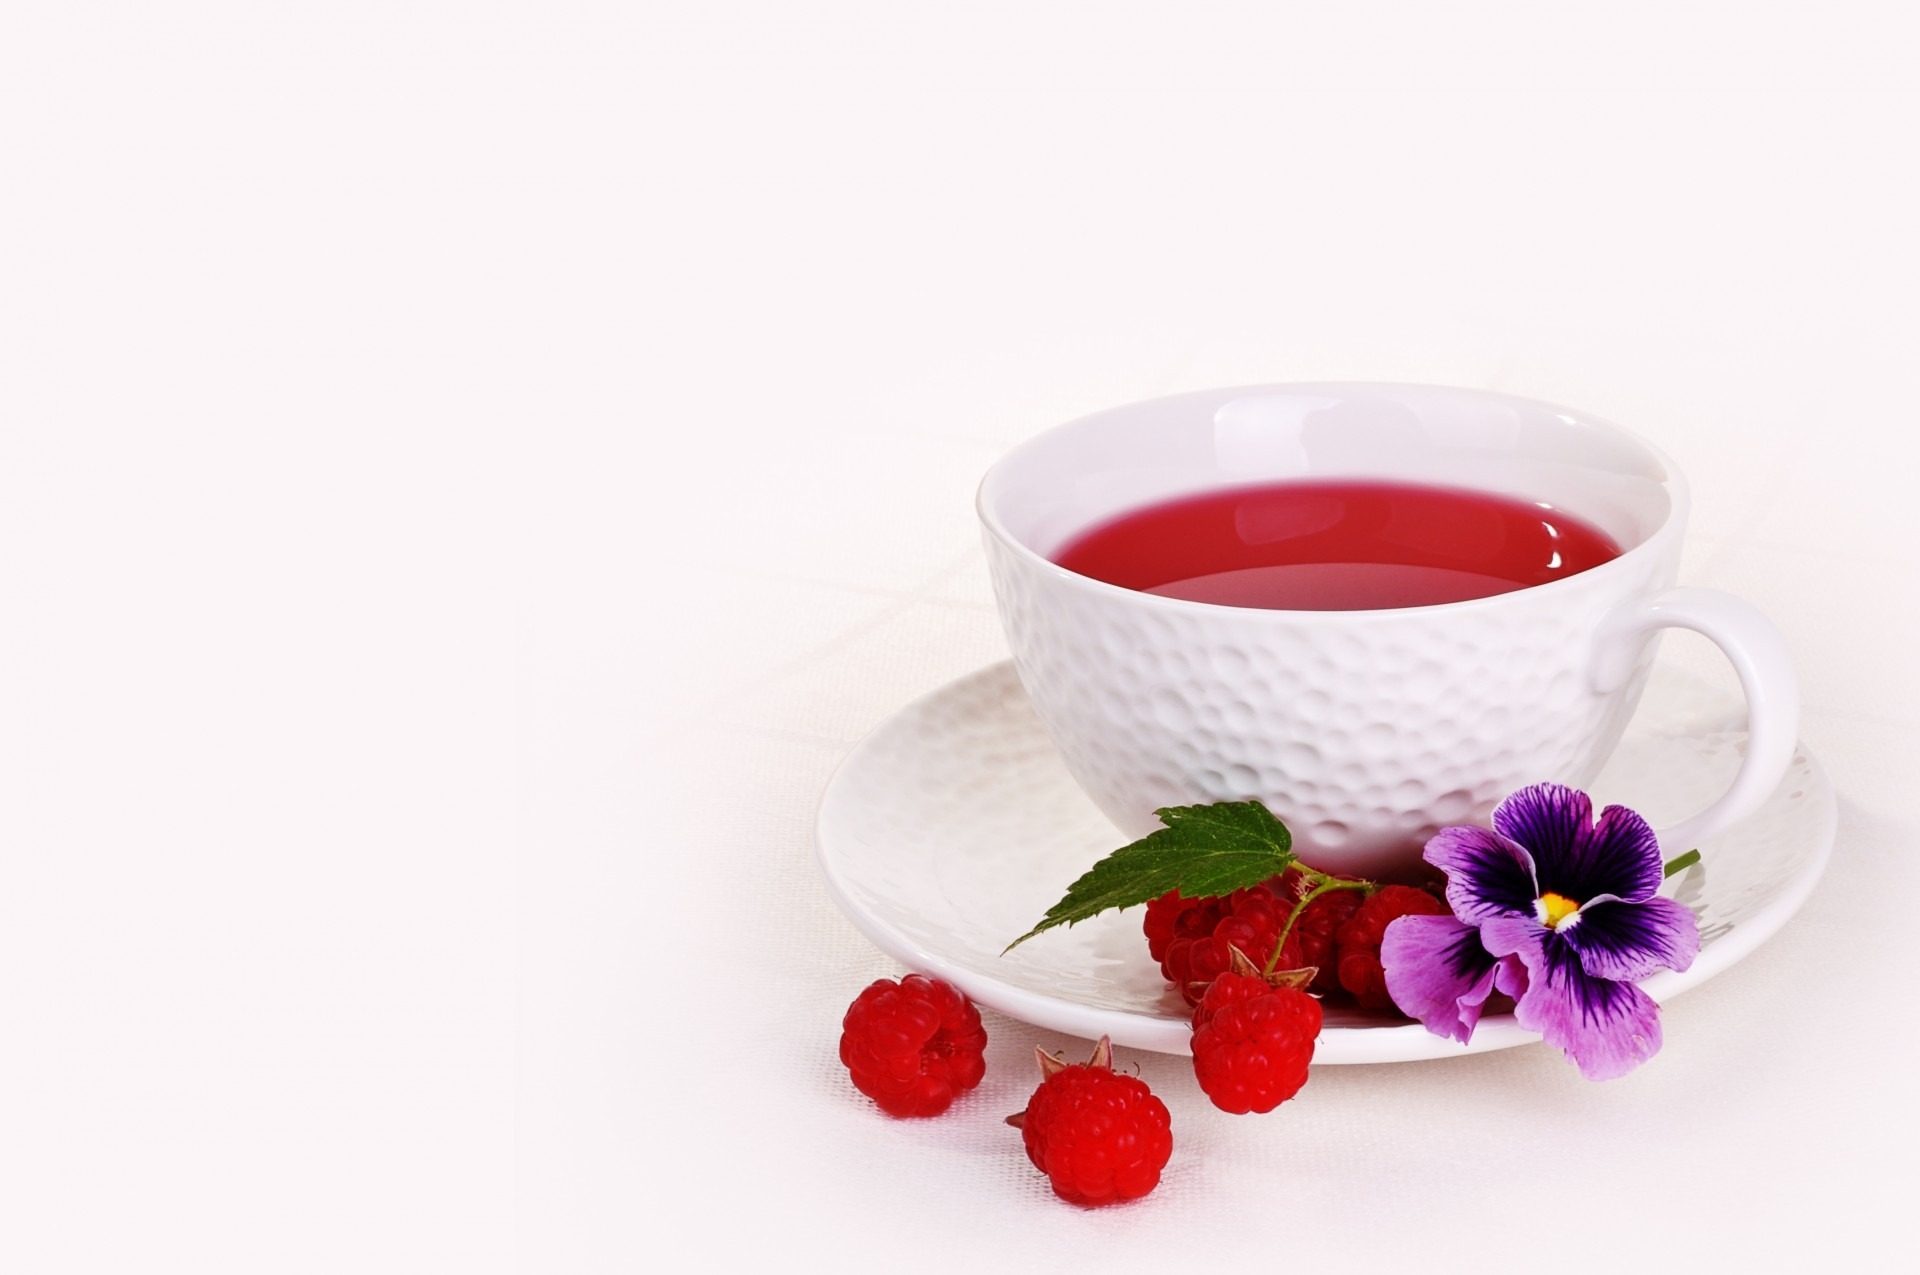
berry, tea, flower, petal, cup, heart, food, produce, saucer, drink, breakfast, mug, coffee cup, flowers, raspberries, pansies, refreshments